Eugénie hat

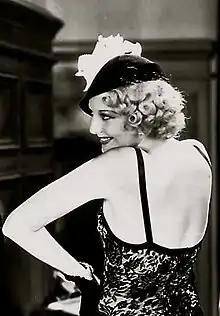
Thelma Todd wearing an Eugénie hat in the 1932 comedy "Speak Easily"

A Eugénie hat (sometimes also eugenie hat, Empress Eugenie hat or empress hat) is a small women's hat that is usually worn tilted forwards over the face, or it may be angled low over one eye. Typically, it is made of velvet or felt, although a variety of materials may be used. The classic design also has a plume of feathers, although other trims may be used.